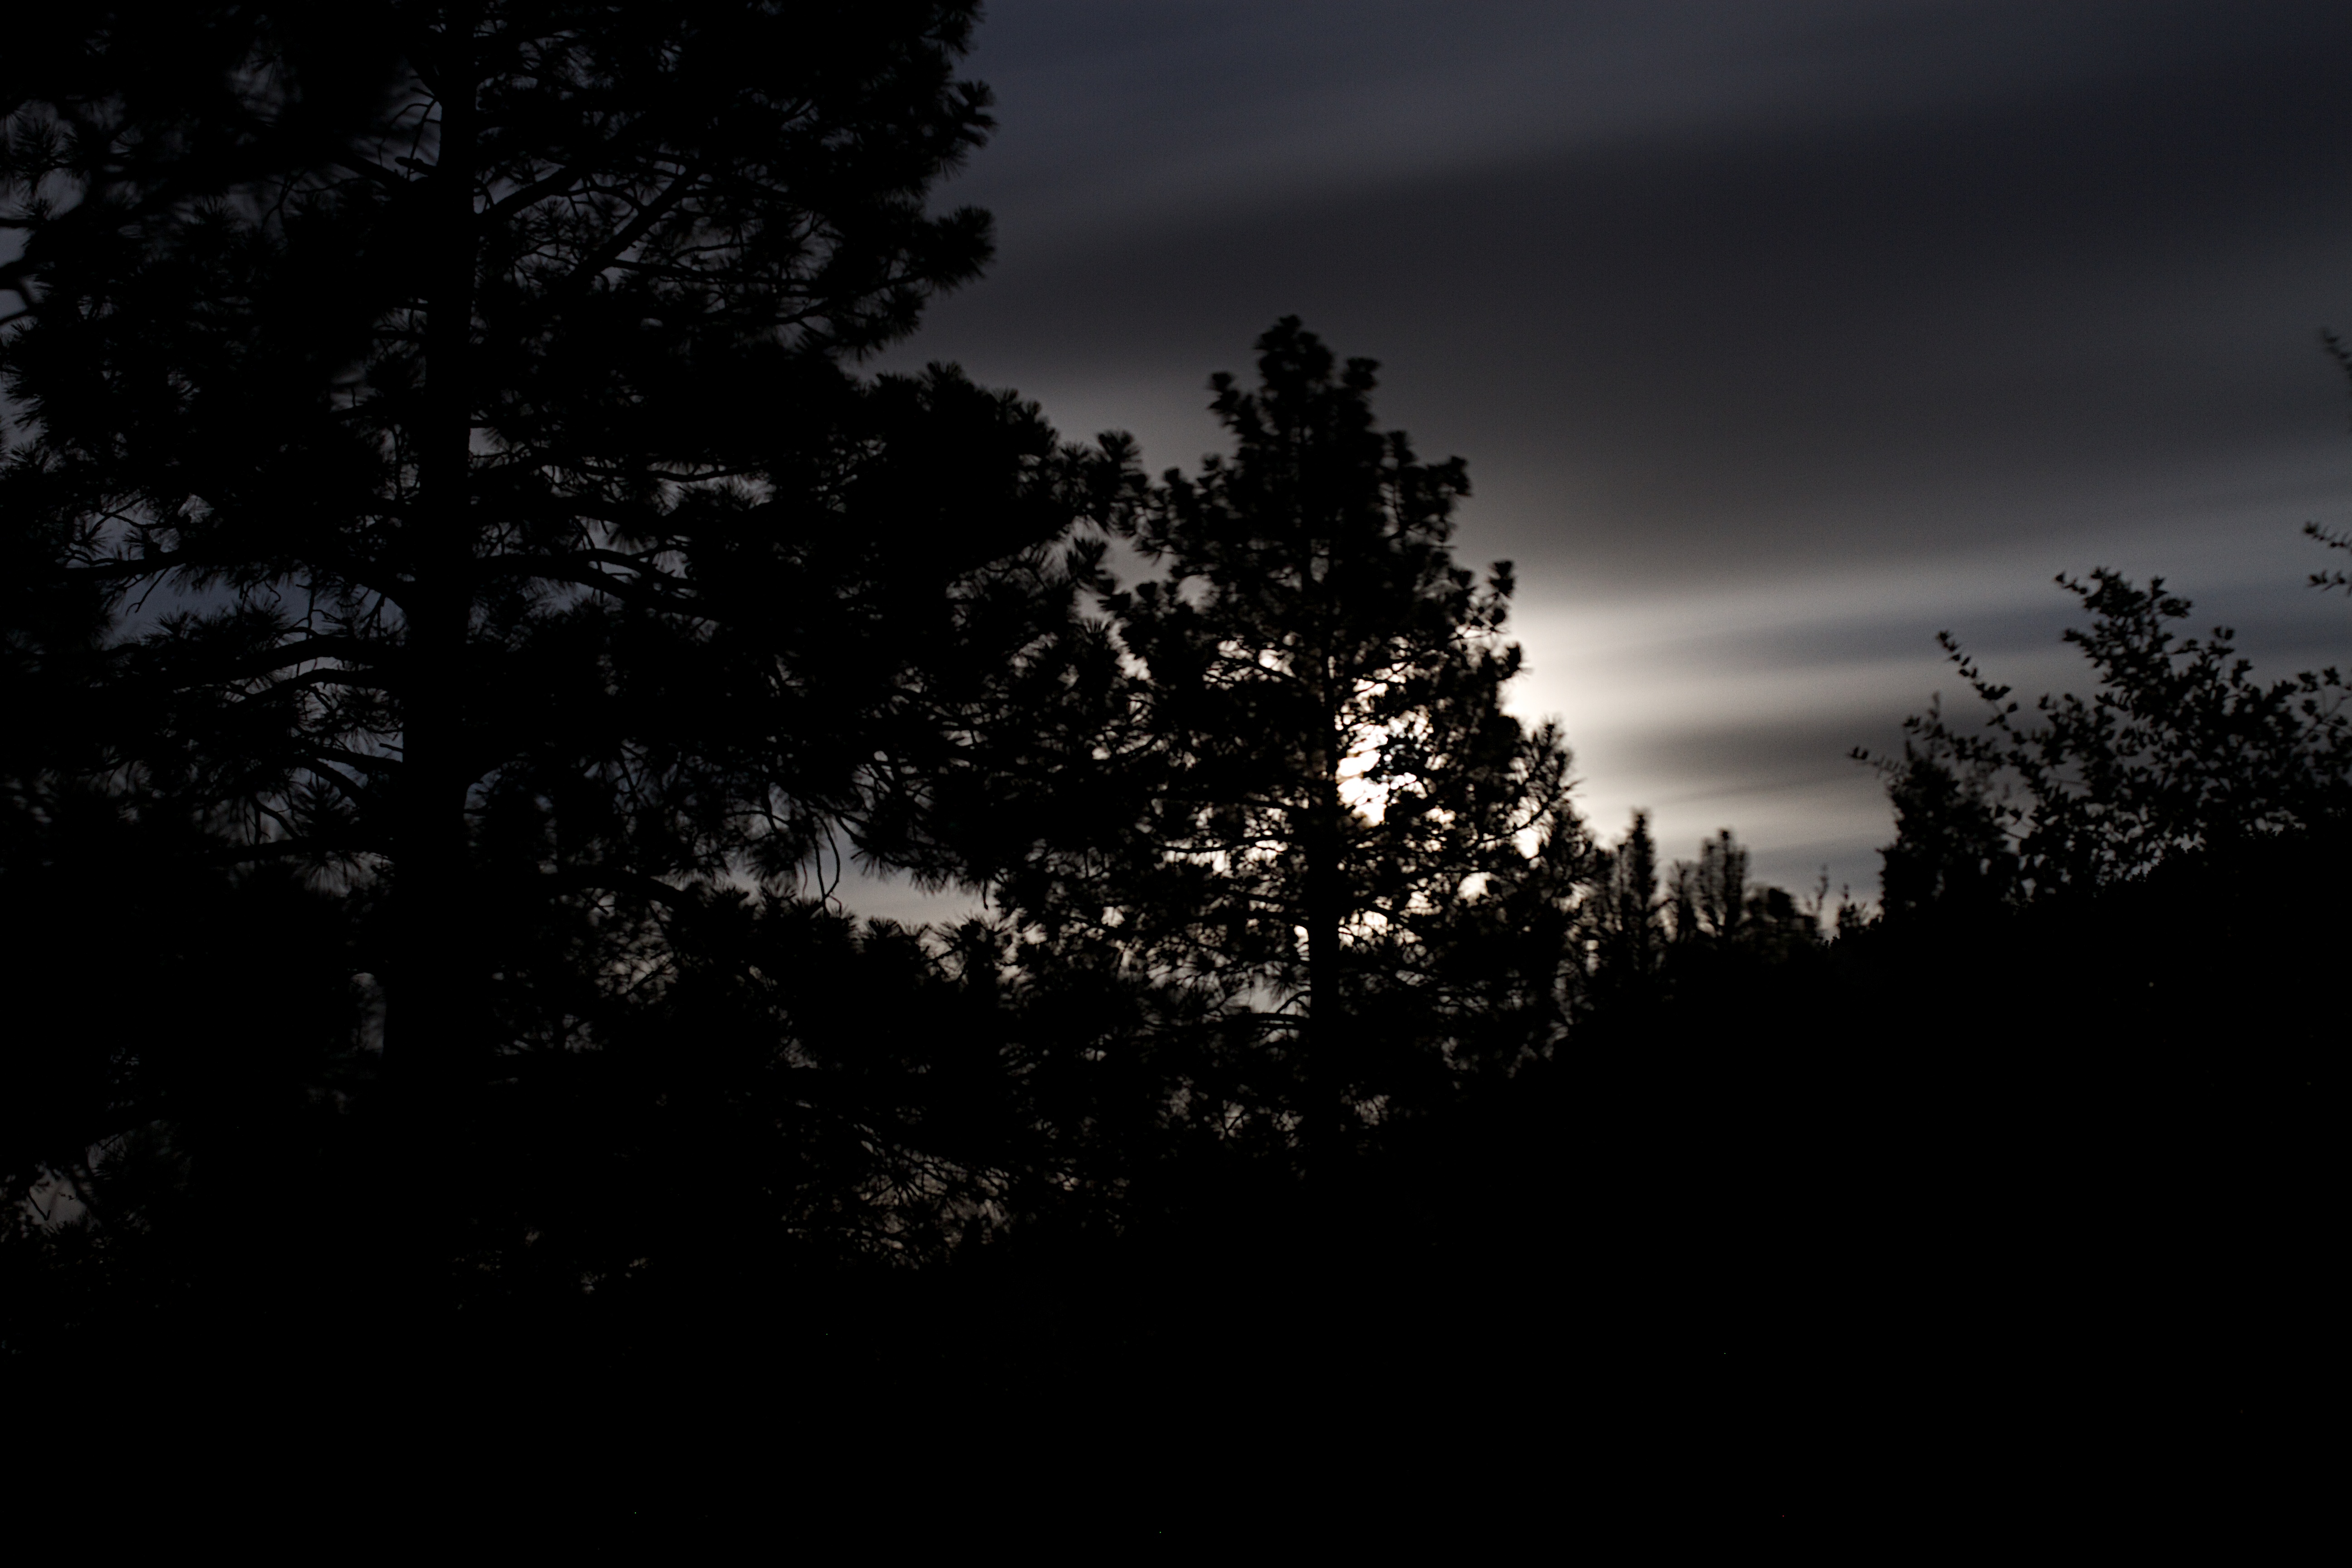
tree, nature, branch, silhouette, light, cloud, black and white, sky, sunset, night, sunlight, morning, dawn, atmosphere, dusk, evening, darkness, monochrome, moon, moonlight, 2013365, monochrome photography, woody plant